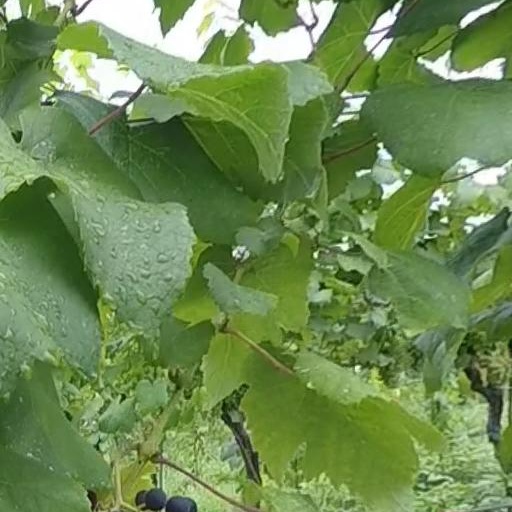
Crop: grape